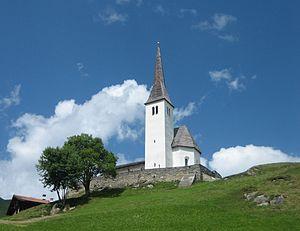
Cette liste présente les biens culturels d'importance nationale dans le canton des Grisons. Cette liste correspond à l'édition 2009 de l'Inventaire Suisse des biens culturels d'importance nationale pour le canton des Grisons. Il est trié par commune et inclus : 174 bâtiments séparés, 16 collections et 38 sites archéologiques.